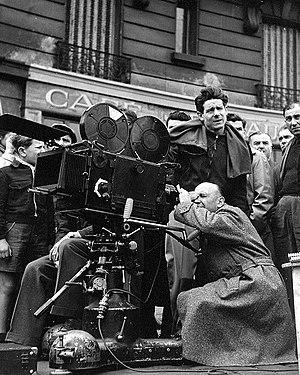
Durant l'hiver 1949 à Paris lors du tournage de ""Quai de Grenelle""
Caméras Éclair désigne un ensemble de caméras de cinéma professionnelles au format 35 mm, dont l'Éclair-Gillon, le Caméréclair et la Camérette de l’époque du cinéma muet, puis le Caméréclair Radio, et enfin le Caméréclair Studio d'après la Seconde Guerre mondiale, devenu par la suite Camé 300 Reflex.
Le Groupe Eclair, anciennement Laboratoires Eclair, basé à Vanves en région parisienne, est un studio de cinéma et d’audiovisuel pratiquant des activités variées dont la restauration de films, la conservation, le sous-titrage d’émissions de télévision, l’étalonnage. Les Laboratoires Éclair étaient, depuis 1907, les principaux laboratoires de développement, de traitement et de tirage de pellicules cinématographiques en France. Leur travail a été récemment orienté vers le numérique, à commencer par la restauration des vieux films.
Un pied de caméra est un dispositif qui permet au cadreur d’un film de mettre en place un appareil de prise de vues animées pour effectuer le tournage d’un plan au cadrage aussi bien fixe qu’en mouvement.